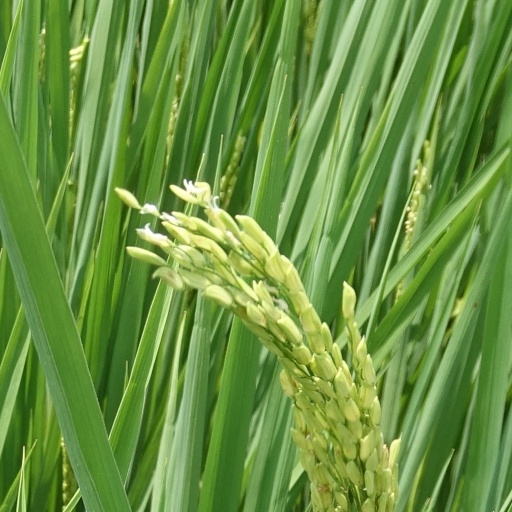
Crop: rice